Oliver Batista Meier

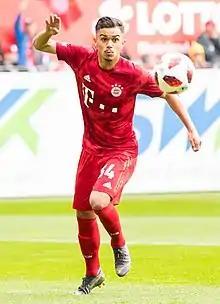
Batista Meier with Bayern Munich in 2019

Oliver Batista Meier (born 16 February 2001) is a German professional footballer who plays as a winger for club Preußen Münster.